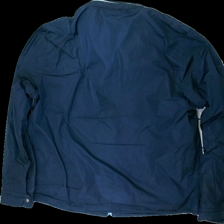
View: back
Type: Jacket
Category: Men
Brand: Dressman
Colors: Blue
Material: 100% polyester
Cut: Regular
Size: XXXL
Season: Spring
Stains: Major
Damage location: bottom center
Price range: <50
Recommended usage: Export
Description: tunn vindjacka med fläckar över hela